Economy of Angola

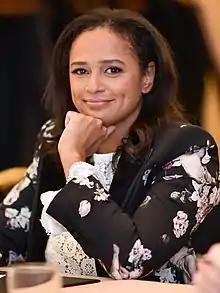
The Angolan government has been trying to prosecute Isabel dos Santos, a daughter of a former Angolan president, for corruption which may have led to Angola's recession

An economic reform effort was launched in 1998. Angola ranked 160 of 174 nations in the United Nations Human Development Index in 2000. In April 2000 Angola started an International Monetary Fund (IMF) Staff-Monitored Program (SMP). The program formally lapsed in June 2001, but the IMF remains engaged. In this context the Government of Angola has succeeded in unifying exchange rates and has raised fuel, electricity, and water rates. The Commercial Code, telecommunications law, and Foreign Investment Code are being modernized. A privatization effort, prepared with World Bank assistance, has begun with the BCI bank. Nevertheless, a legacy of fiscal mismanagement and corruption persists. The civil war internally displaced 3.8 million people, 32% of the population, by 2001. The security brought about by the 2002 peace settlement has led to the resettlement of 4 million displaced persons, thus resulting in large-scale increases in agriculture production.